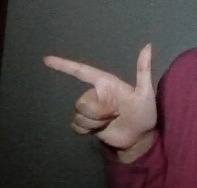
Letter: yaa